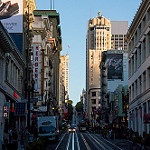
Label: street